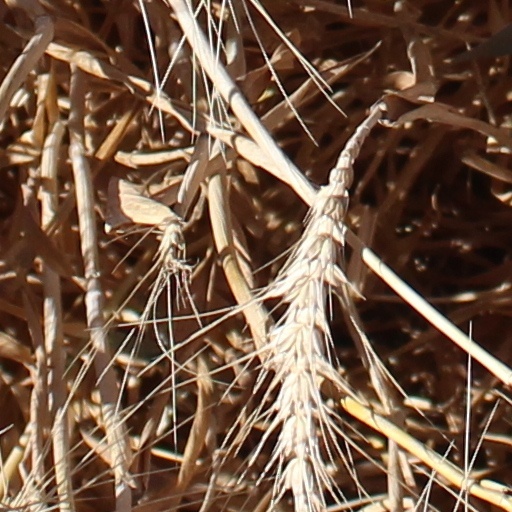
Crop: wheat